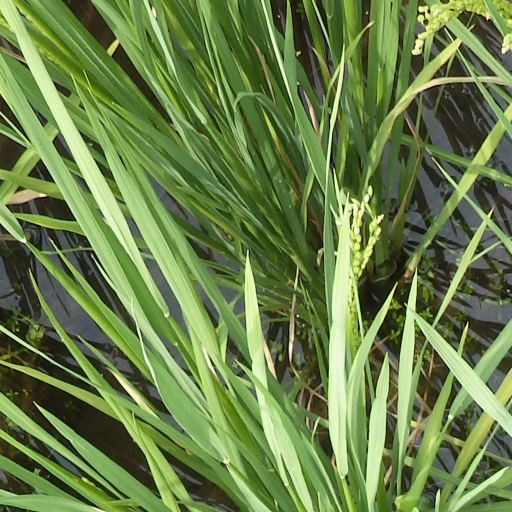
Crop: rice